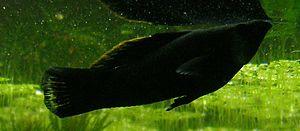
Poecilia sphenops, communément appelé Molly, est une espèce de poissons d'eau douce tropicale de la famille des Poeciliidae. Noir moucheté de jaune à l'état sauvage, l'espèce est très populaire en aquarium et se décline en de multiples variétés colorées, dont le Black Molly.